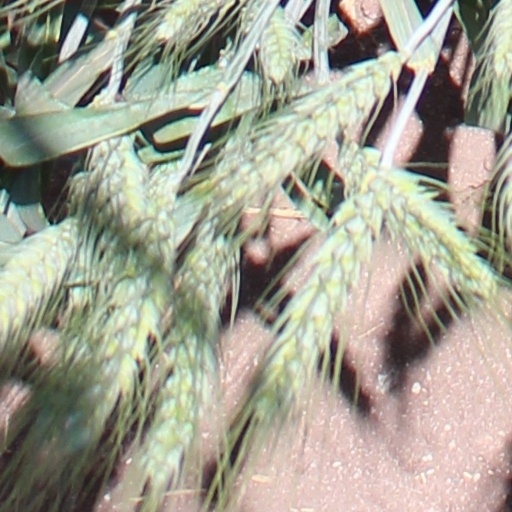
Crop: wheat